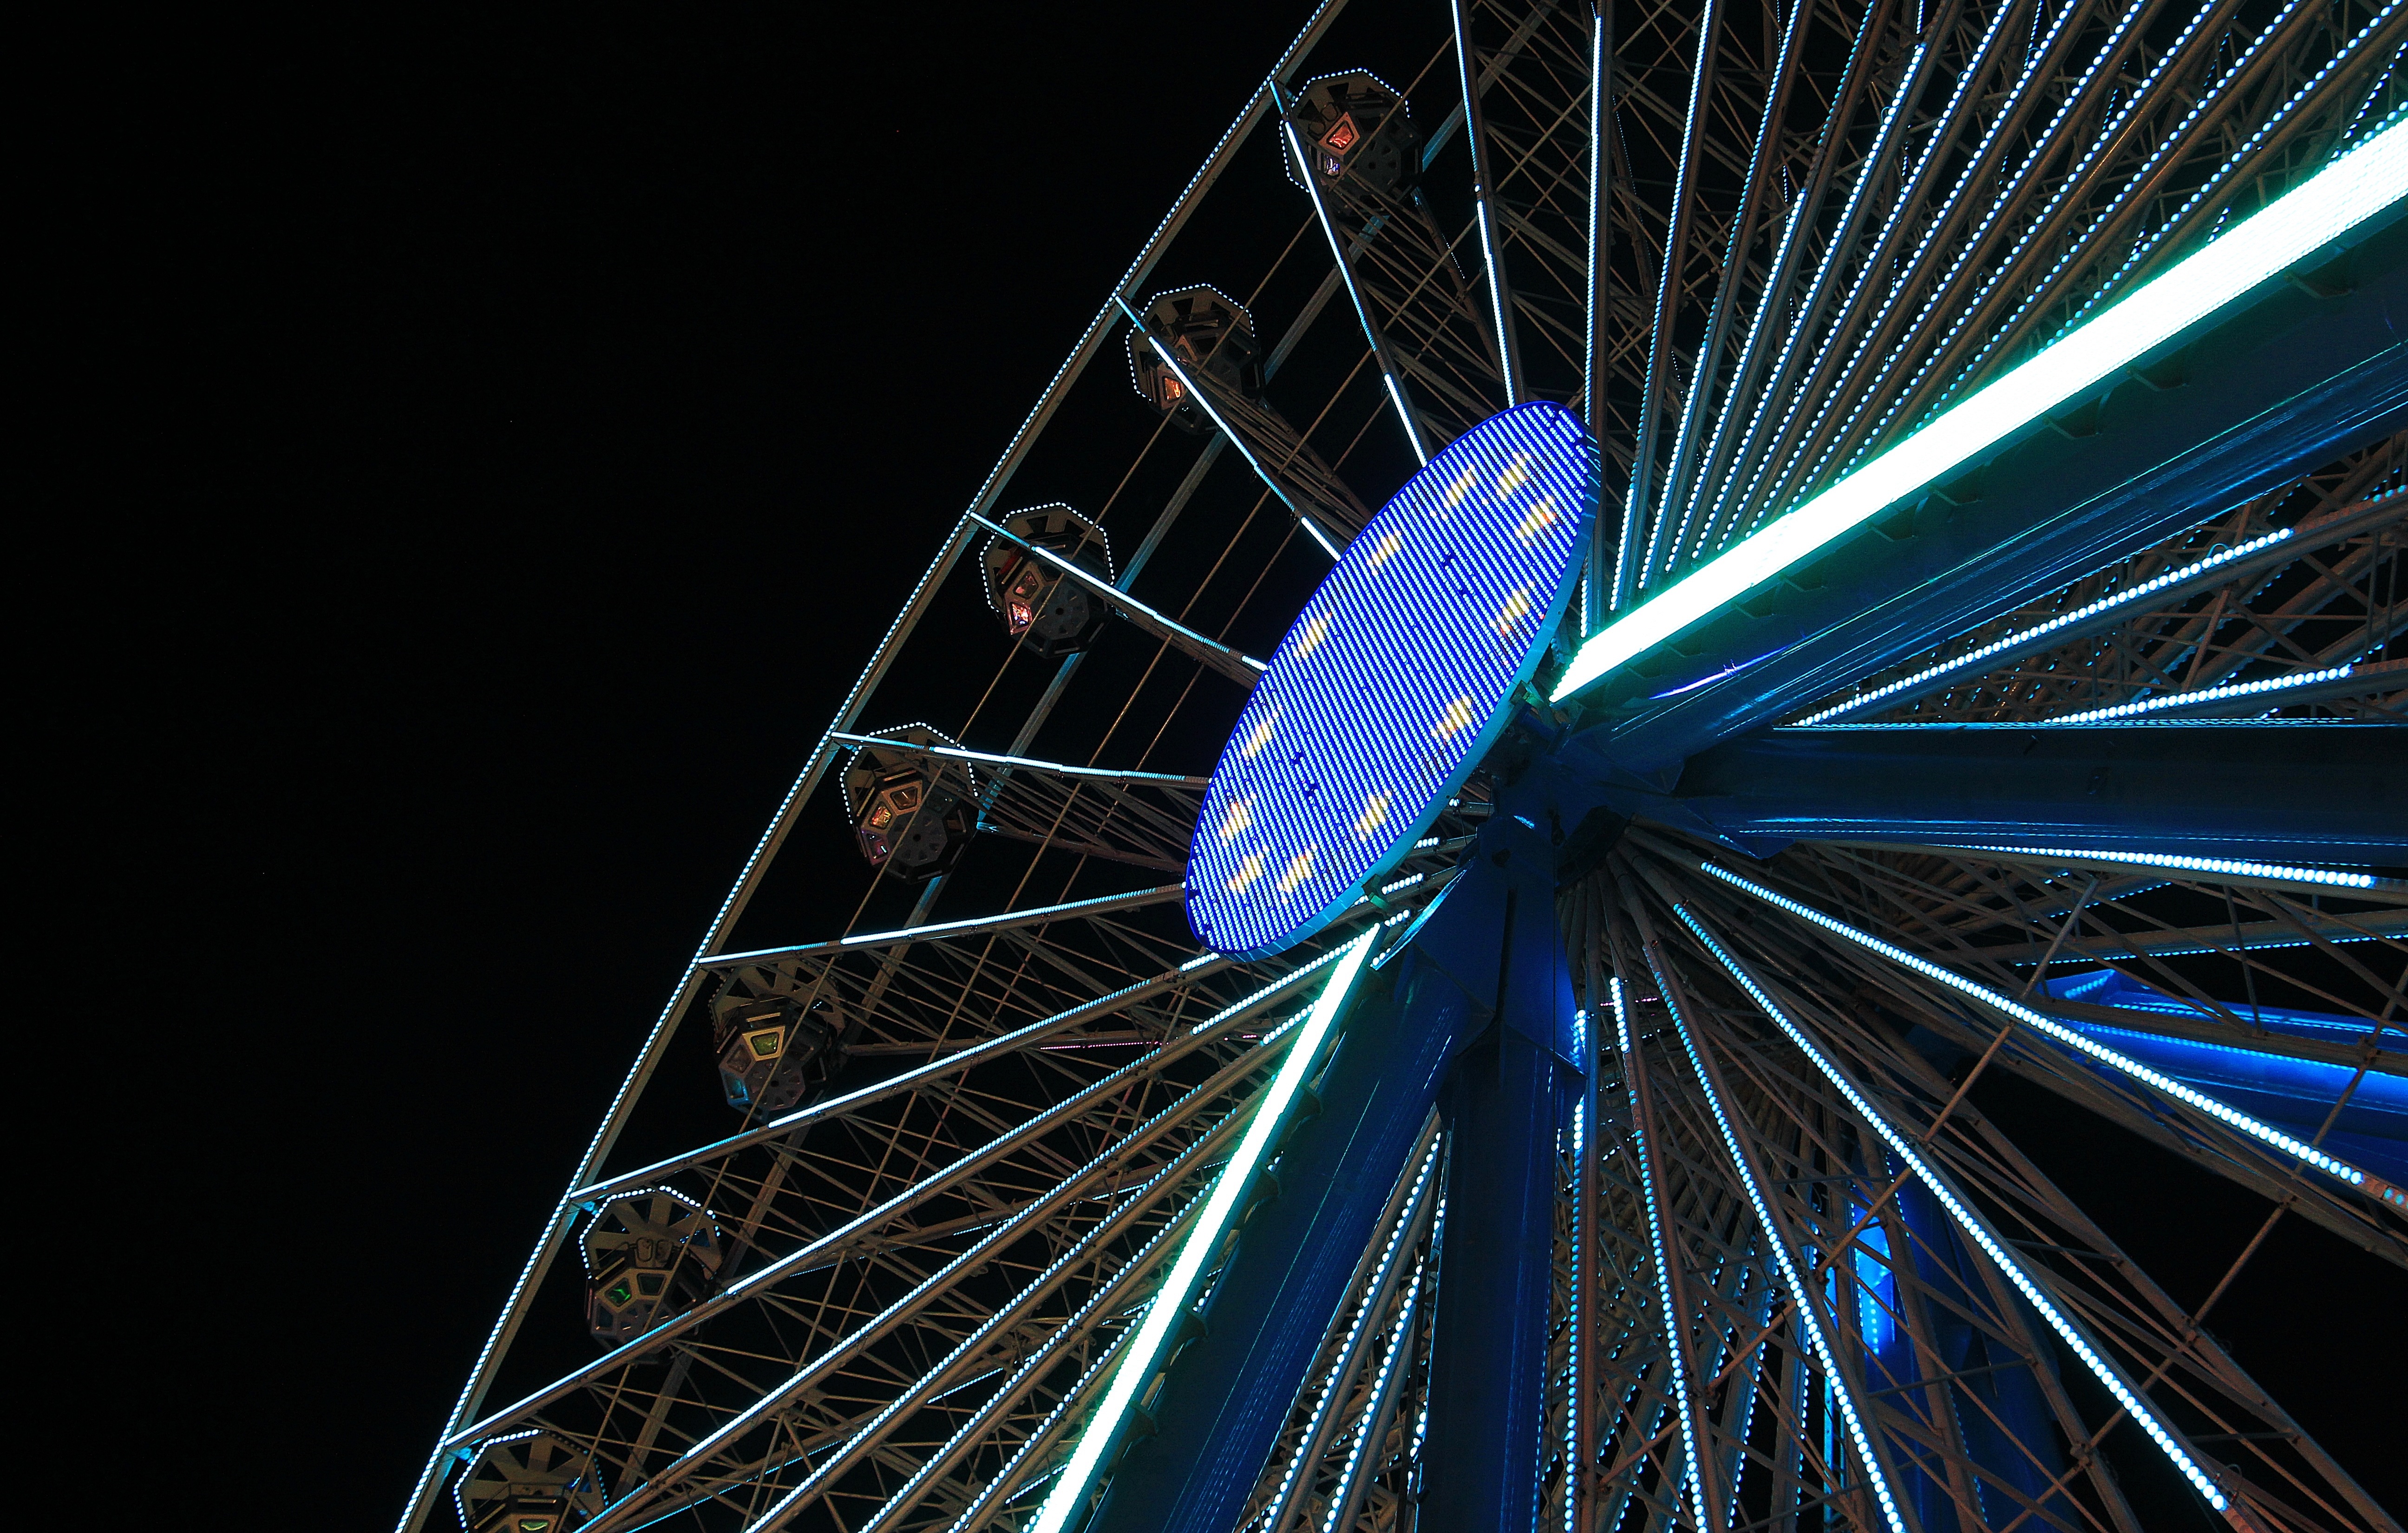
light, night, perspective, skyscraper, cityscape, dark, recreation, evening, line, ferris wheel, color, romance, romantic, ride, carousel, darkness, blue, attraction, colorful, leisure, lighting, fairground, lights, fun, symmetry, joy, tourist attraction, gondolas, shape, fair, entertainment, pleasure, abendstimmung, folk festival, hustle and bustle, year market, carnies, outdoor recreation